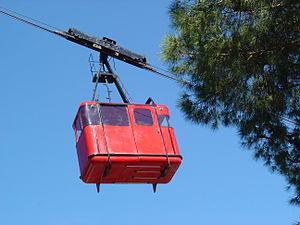
Téléphérique de Toulon ( mis en service le 12 juin 1959 -Fabriqué par la société Heckel
Une remontée mécanique est un moyen de transport motorisé, mécaniquement guidé, utilisé le plus souvent en extérieur et spécifiquement conçu pour s'affranchir soit de la déclivité d'un terrain soit d'un obstacle généralement naturel.
Le transport par câble désigne tout système de transport guidé dans lequel les véhicules, notamment les cabines, sièges ou agrès, sont mus par l'intermédiaire d'un câble.
Un téléporté est un système de transport guidé dans lequel les véhicules, notamment les cabines ou sièges sont mus et portés au-dessus du sol par l'intermédiaire d'un ou plusieurs câbles.
Toulon est une commune du Sud-Est de la France, chef-lieu du département du Var et siège de sa préfecture. Troisième ville de la région Provence-Alpes-Côte d'Azur derrière Marseille et Nice, elle abrite en outre le siège de la préfecture maritime de la Méditerranée. La commune est établie sur les bords de la mer Méditerranée, le long de la rade de Toulon. Ses habitants sont appelés les Toulonnais.